Sara Rai

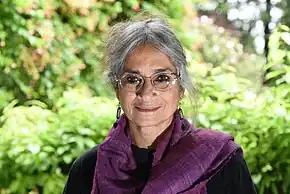
Sara Rai in 2018

Sara Rai (born 15 September 1956), is a contemporary Indian writer, translator and editor of modern Hindi and Urdu fiction. She lives in Prayagraj (formerly Allahabad), Uttar Pradesh, India. Rai mainly writes and publishes short stories in Hindi. Written in a reflective prose style, her stories explore the individual complexities in the lives of ordinary people and outsiders in contemporary India.